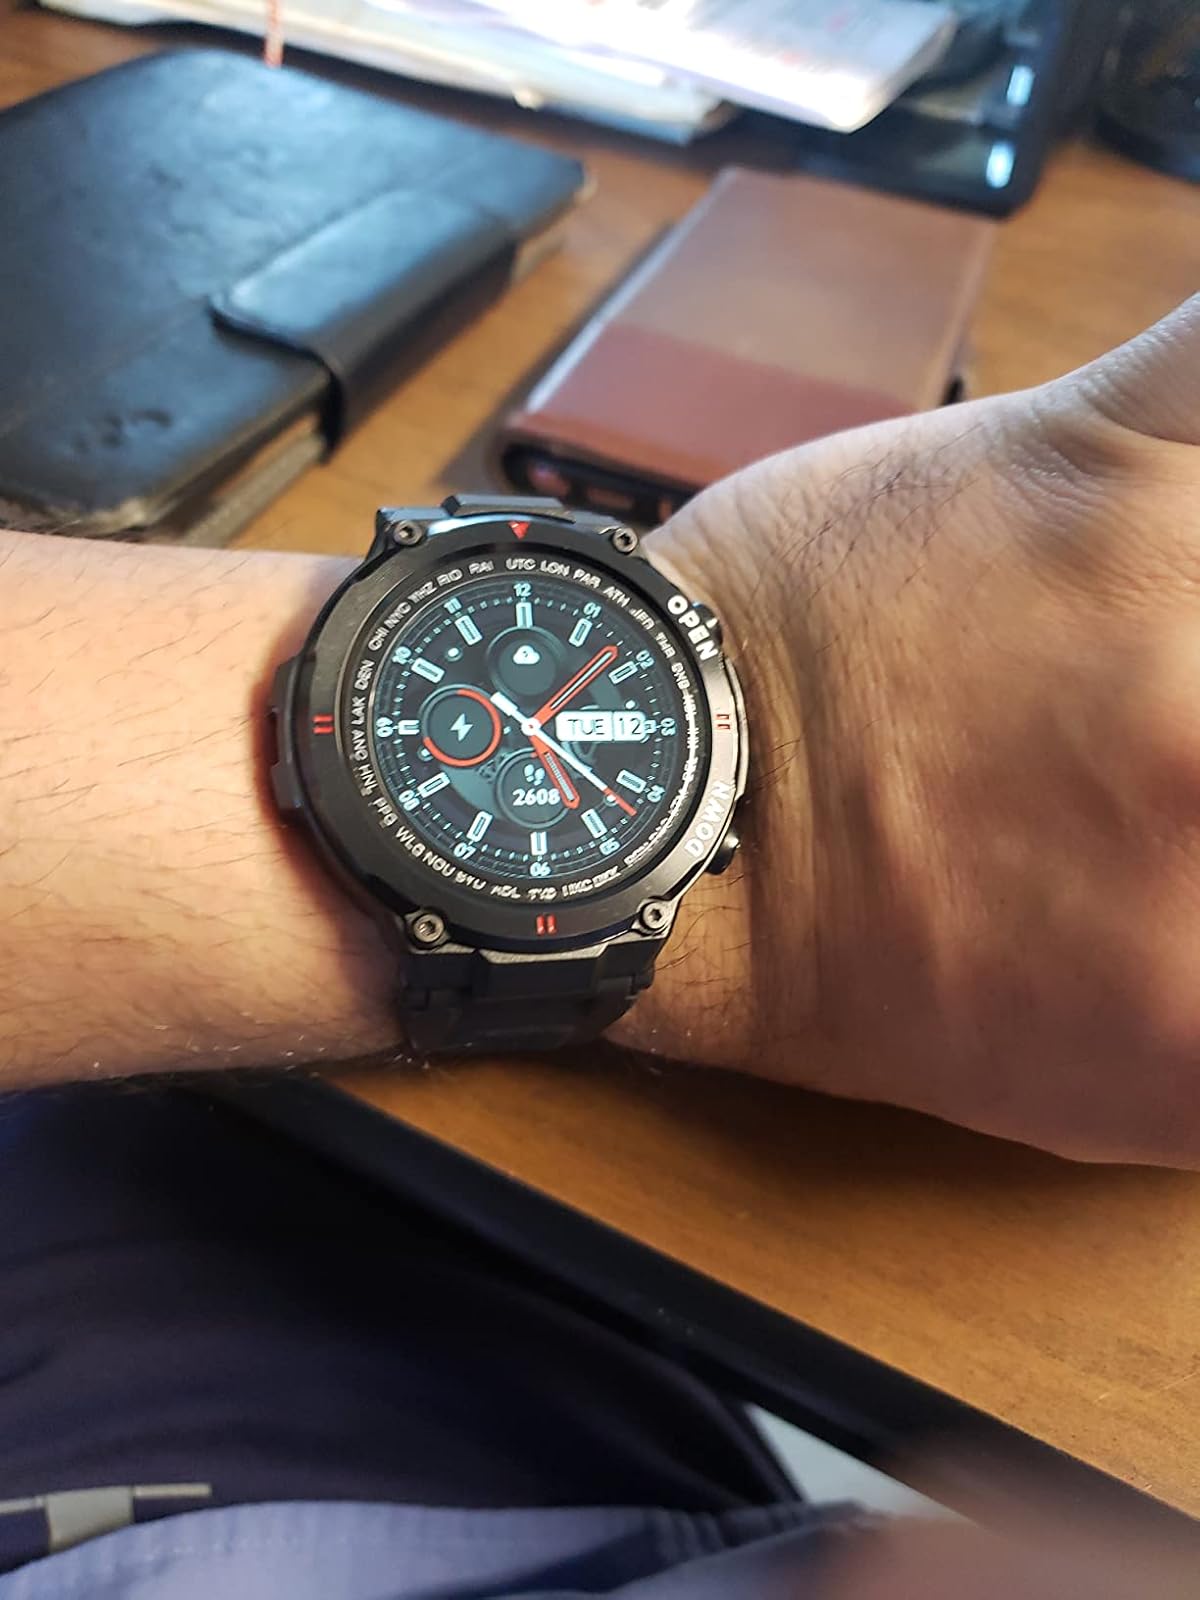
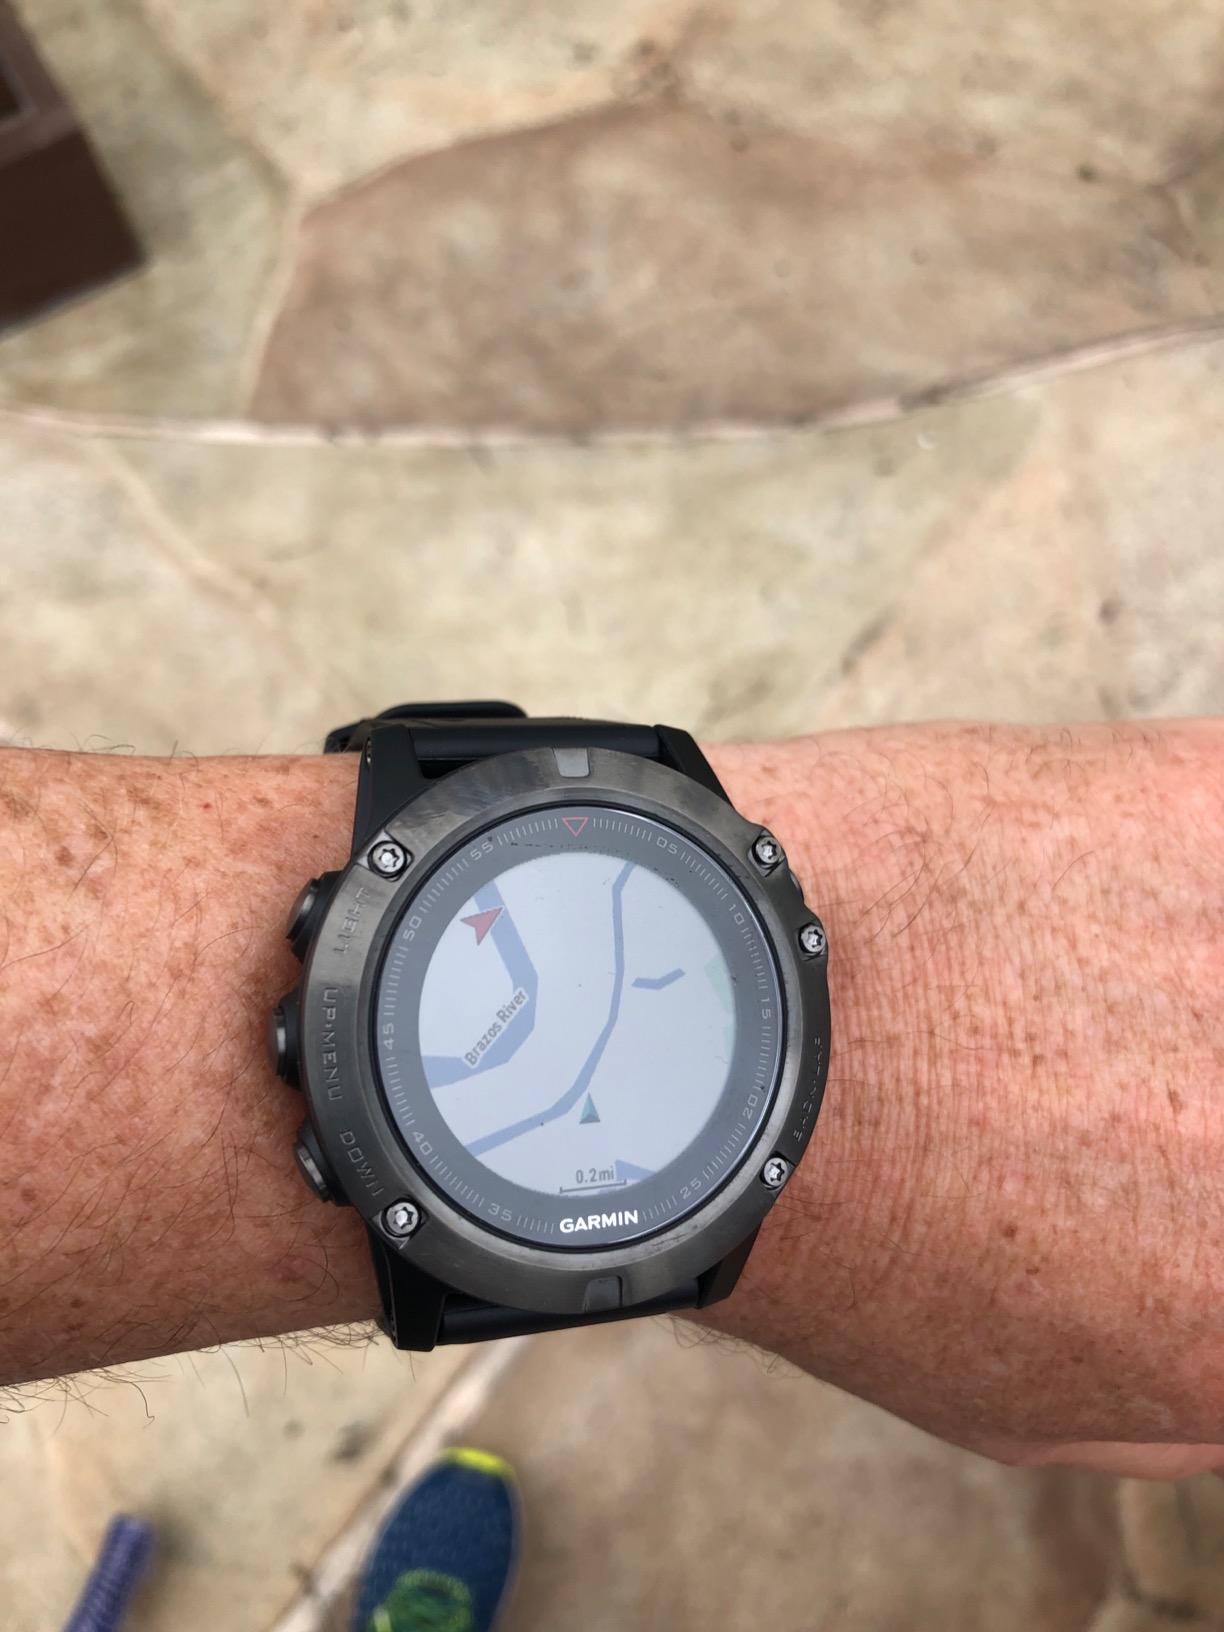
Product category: smartwatch
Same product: no